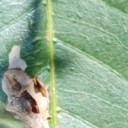
Label: Miner